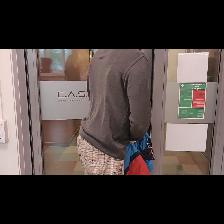
Label: Human